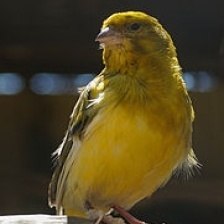
Species: CANARY
Scientific name: SERINUS CANARIA DOMESTICA